Salpinx

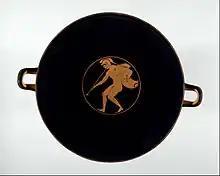
Greek drinking bowl, circa 500 B.C., showing a warrior sounding a salpinx

The trumpet is found in many early civilizations and therefore makes it difficult to discern when and where the long, straight trumpet design found in the salpinx originated. References to the salpinx are found frequently in Greek literature and art. Early descriptions of the sound of the salpinx can be found in Homer’s "Iliad" (9th or 8th century BC), however, this Archaic reference is exceptional and frequent references are not found until the Classical period. Similar instruments can be found in Anatolia, Mesopotamia, and Egypt, though the salpinx is most closely related to the Egyptian version. References to the salpinx in classical literature include mention of the instrument as "tyrrhene" a derivative of "Tyrrhenoi", an exonym often employed by the Greeks as an allusion to the Etruscan people. Bronze instruments were important among the Etruscans and as a people they were held in high regard by the Greeks for their musical contributions. The salpinx as an Etruscan invention is thus supported by the Greeks and various descriptions can be found among the authors Aeschylus, Pollux, and Sophocles. It is likely that the salpinx was introduced to the Greeks in some way through the Etruscans, however, scattered references to the salpinx prior to Greek contact with the Etruscans, as well as the myriad salpinx type instruments described by Eustathius of Thessalonia, suggests some small level of uncertainty in regard to whether or not the instrument came to the Greeks directly from the Etruscans or through some intermediary source.